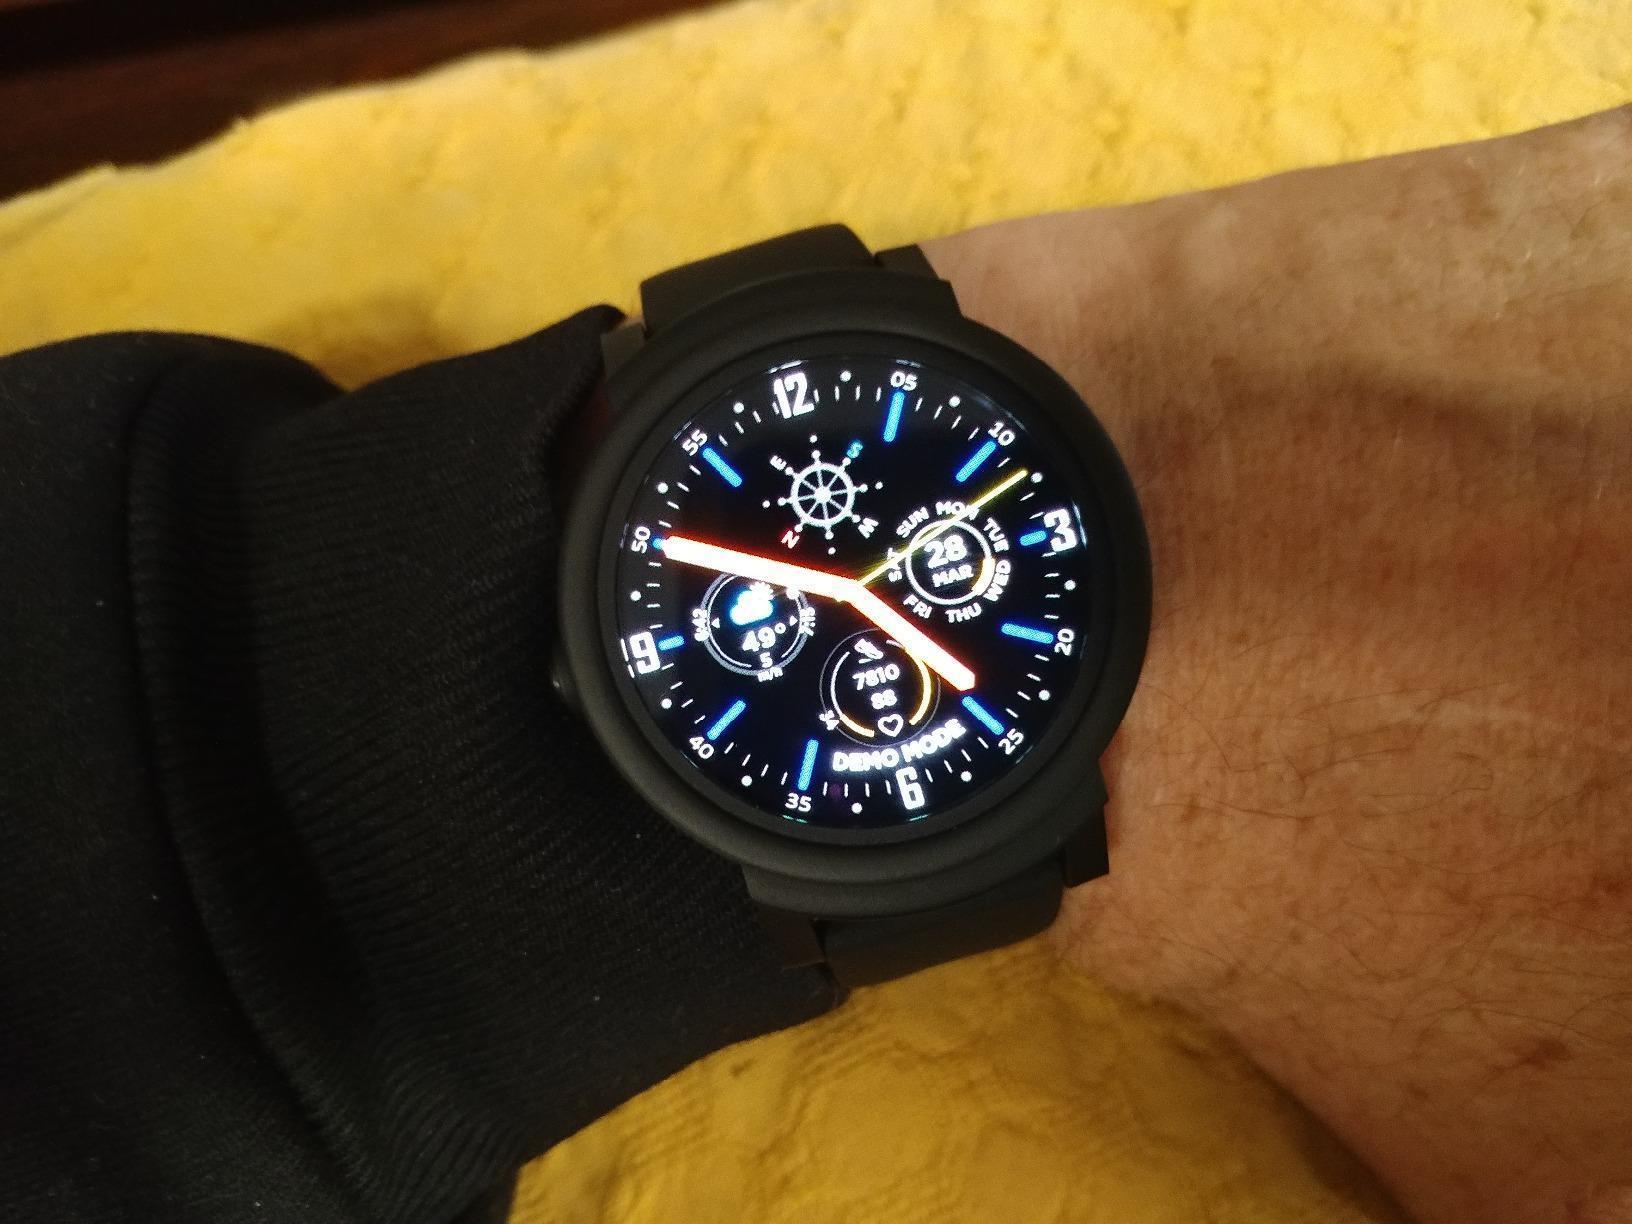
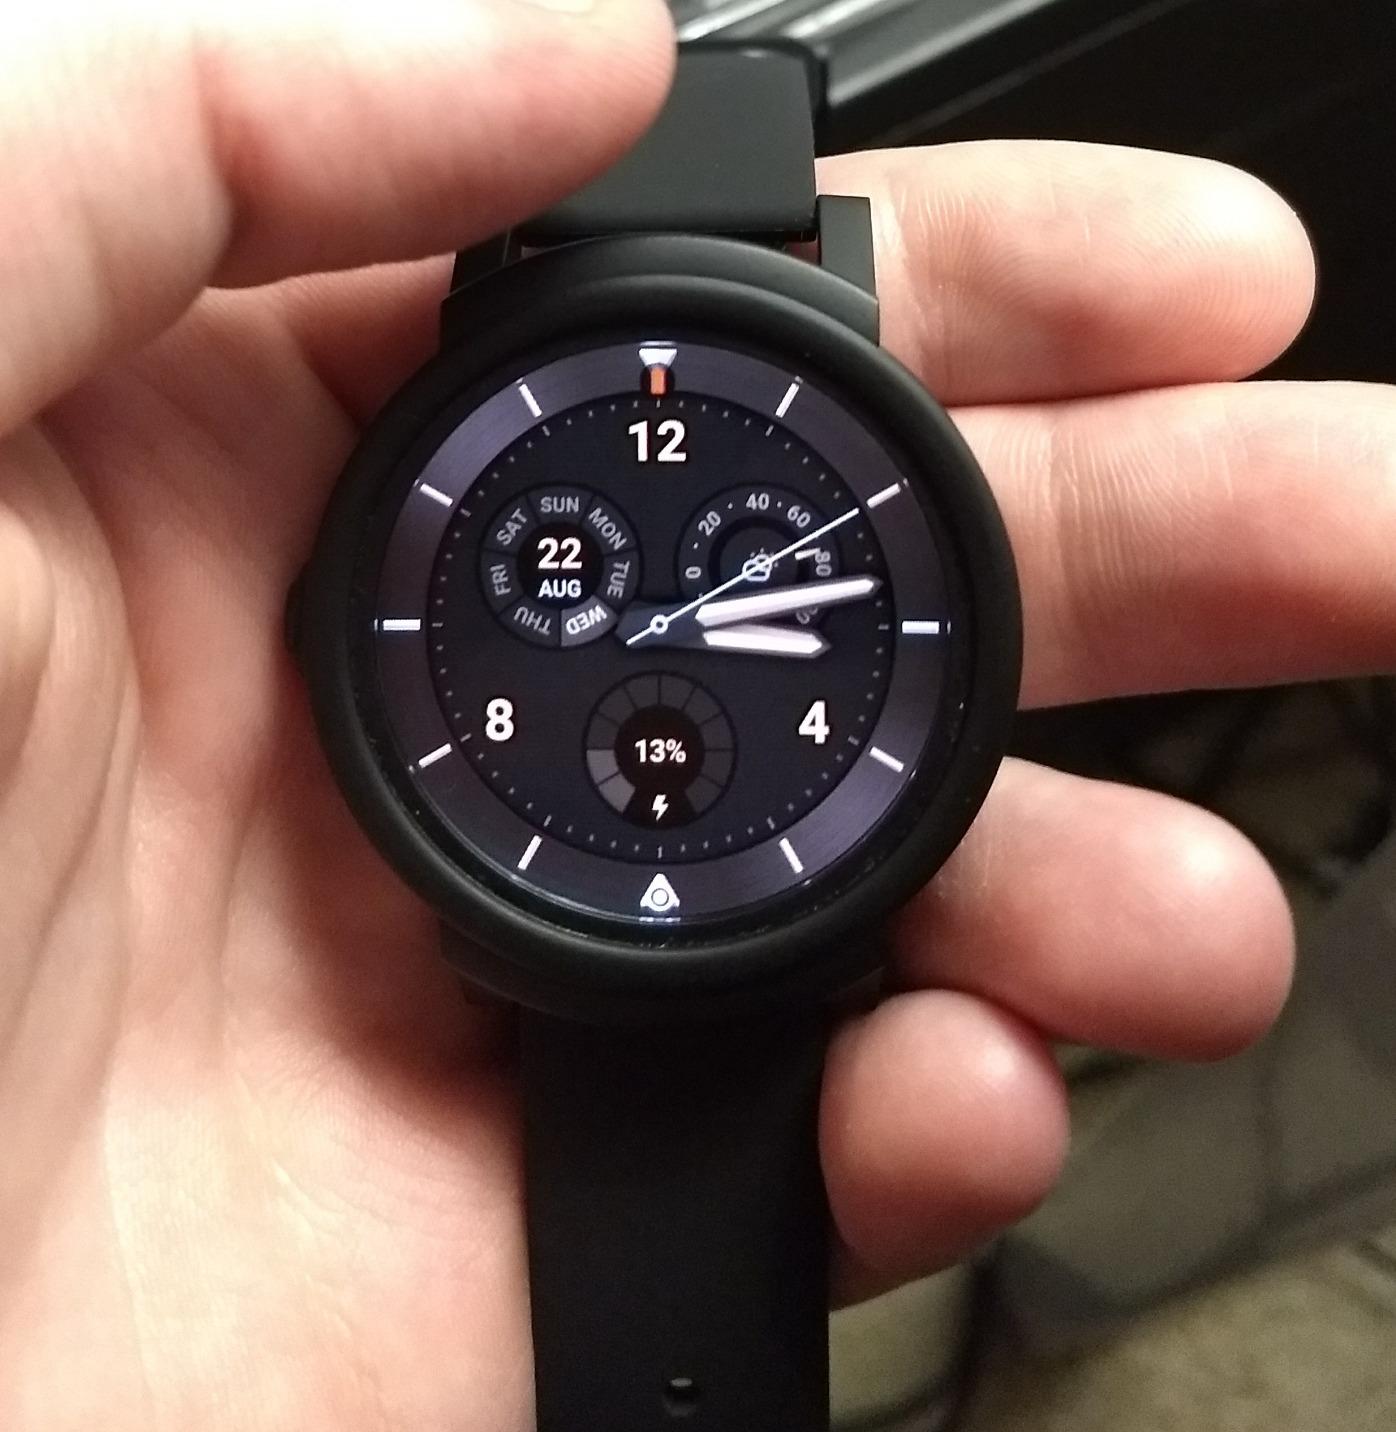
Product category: smartwatch
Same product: yes